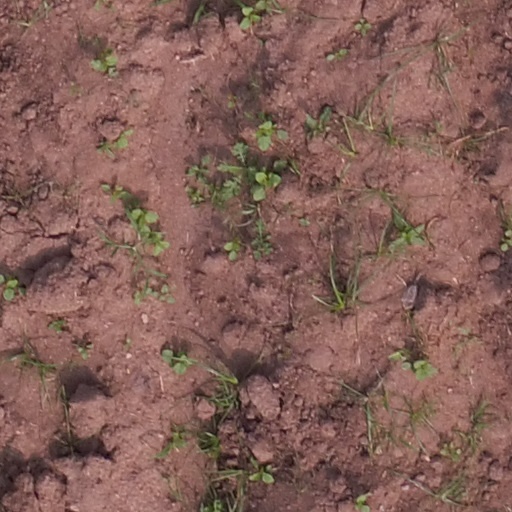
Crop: maize; corn